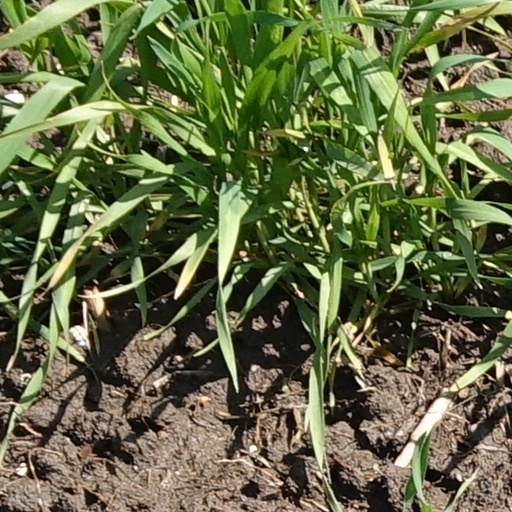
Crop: wheat